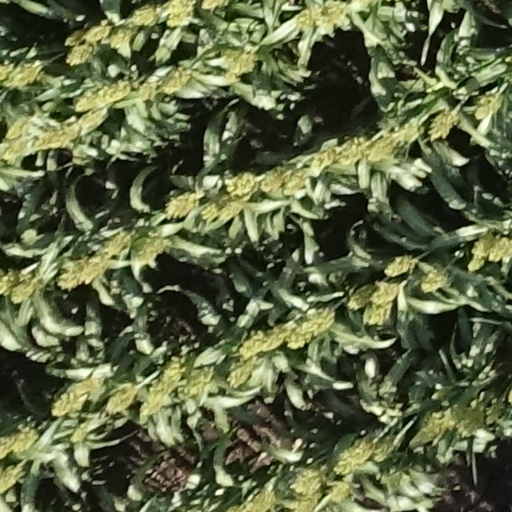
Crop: sorghum